West Orange High School (Florida)

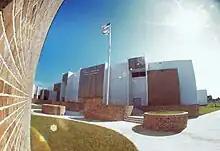
Original West Orange High School Gym and Front Entrance as Existing in 1977

All academic classrooms were housed within an innovative floorplan design, with each of the three circular wings arranged and interconnected in the shape of a triangle. New to Central Florida high schools at the time, all classrooms and common areas were located within one contiguous building complex so that the weather did not affect the school day. The lunchroom "commons," as well as the library media center and auditorium, were designed to be located centrally within the complex. The band room, gym, and industrial arts wings, as well as the science building, were located along the periphery of the complex. Designed in the aftermath of the 1973 energy crisis, the architectural design also called for a minimum of windows to maximize energy efficiency, as the building was 100% air-conditioned. Large portions of the building were also designed with removable partitions to allow for easy re-configuration as classroom size changed. Also contemporary with the 1970s, nearly all floors were carpeted and many of the interior walls were either covered with carpet or high-grade vinyl wall texturing. In the campus' final years, however, the building interior has been modified, removing most of the carpeting on the walls and floors.